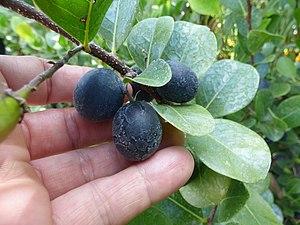
L'icaque, ou prune de coton, est le fruit comestible de l'icaquier, arbrisseau de la famille des Chrysobalanaceae poussant dans les régions tropicales.